Agathon Meurman

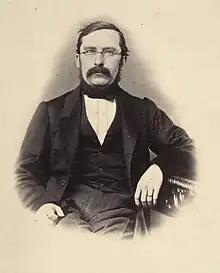
Meurman in 1865.

Agathon Meurman (9 October 1826, Kangasala – 17 January 1909, Helsinki) was a Finnish politician and journalist. He was one of the key persons of the Fennoman movement and since 1863 the leader of the Finnish Party together with Yrjö Sakari Yrjö-Koskinen.